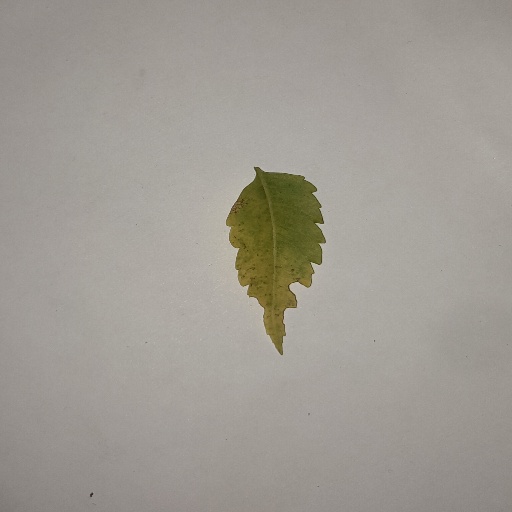
Species: Neem
Leaf condition: Yellow Leaf